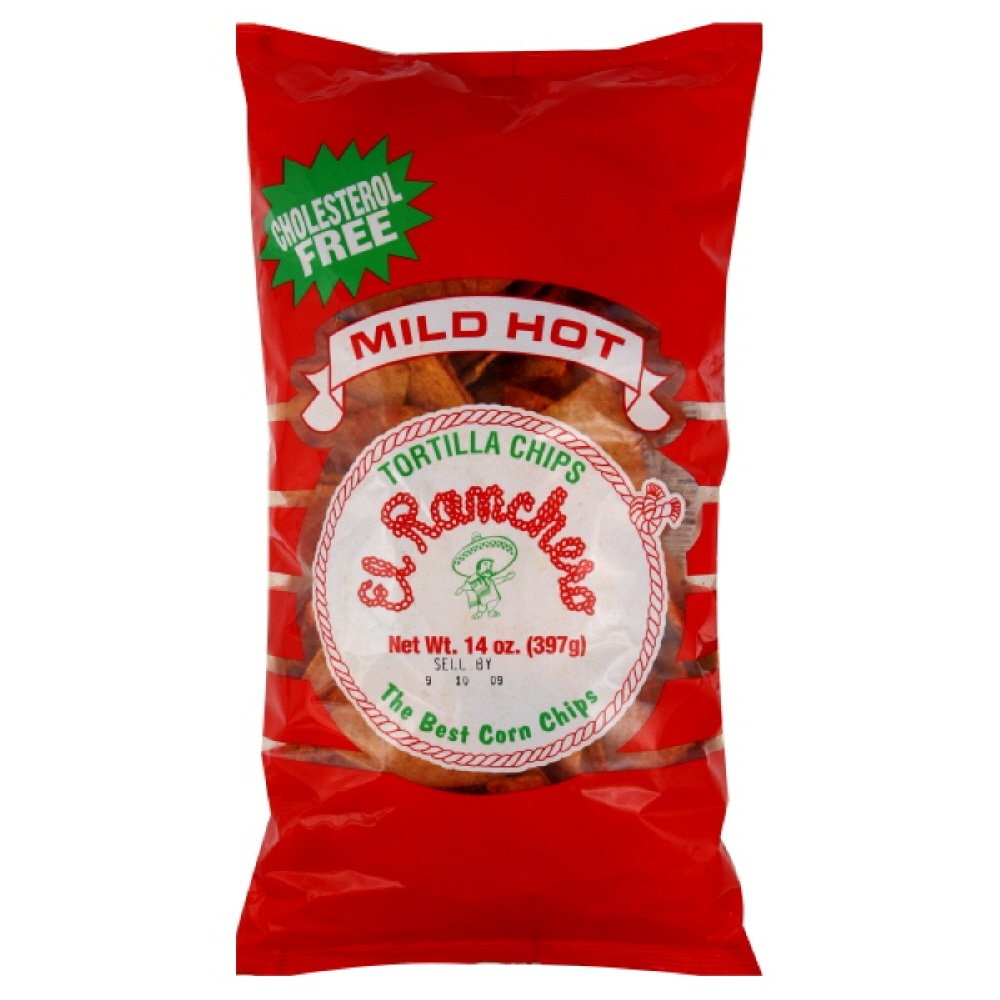
Item Name: El Ranchero Tortilla Chips Mild/Hot, 14-ounces (Pack of8)
Value: 112.0
Unit: Ounce

Price: 3.38